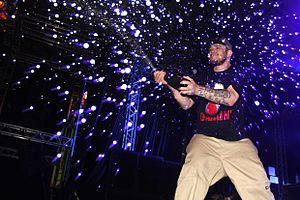
Charlie Brown Jr., également abrégé CBJR, est un groupe de rock brésilien, originaire de Santos, São Paulo. Formé en 1992, le groupe joue une large palette musicale qui comprend punk hardcore, reggae, rap, funk rock, rock alternatif et skate punk. Leurs paroles critiquent la société.